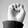
ASL letter: E